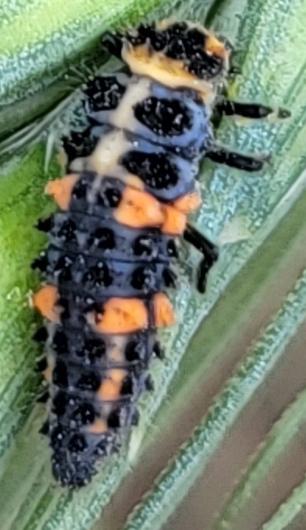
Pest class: predators